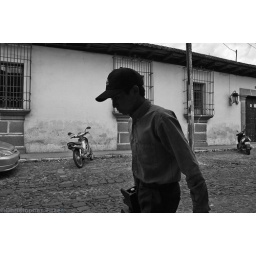
A boy walking by who does shoe shine - foot by foot.